Dominador Camerino

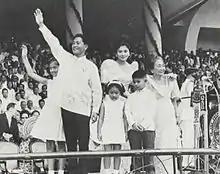
An image of Ferdinand Marcos after his inauguration as president, 30 December 1965.

With Ferdinand Marcos’ election as president on 30 December 1965, he made considerable efforts to curb the influence of Justiniano Montano in Cavite by supporting his rivals including Camerino in the 1967 and 1969 elections. Montano’s henchmen were prohibited by the Marcos government to possess firearms but secretly allowed Camerino’s henchmen to possess firearms, resulting in an intense struggle during the era. This event seriously weakened Montano’s position in Cavite, allowing Camerino’s return as vice governor as well as causing the defection of prominent businessman and tobacco smuggler Lino Bocalan by 1971 from Montano to Marcos, which led to Bocalan's victory in the gubernatorial elections of the same year along with Camerino, who was Bocalan’s running mate as his vice governor.